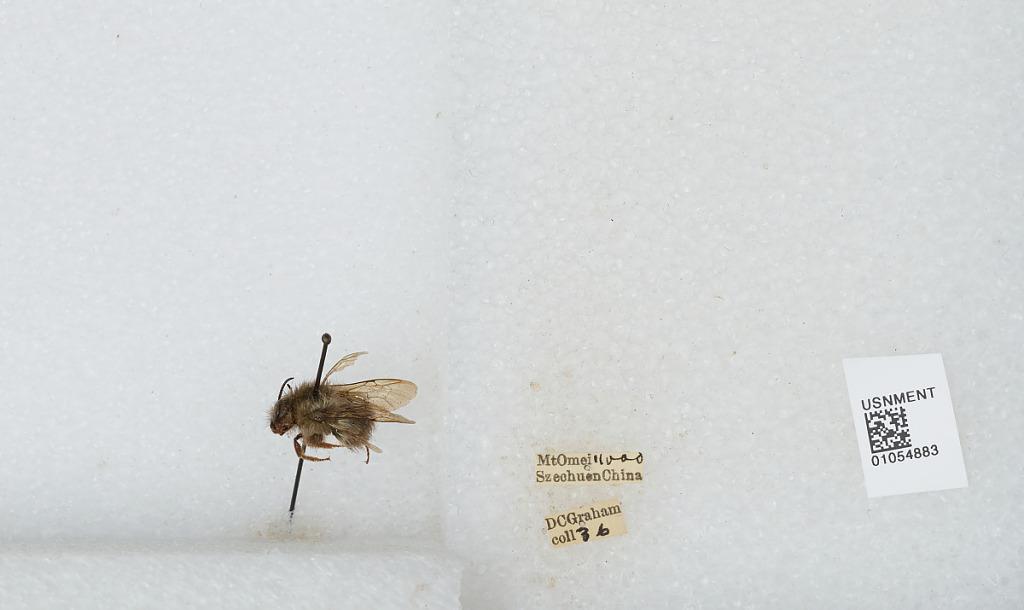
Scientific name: Bombus sp.
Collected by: D. Graham
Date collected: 1936--
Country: China
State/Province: Sichuan
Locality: Mt Emei